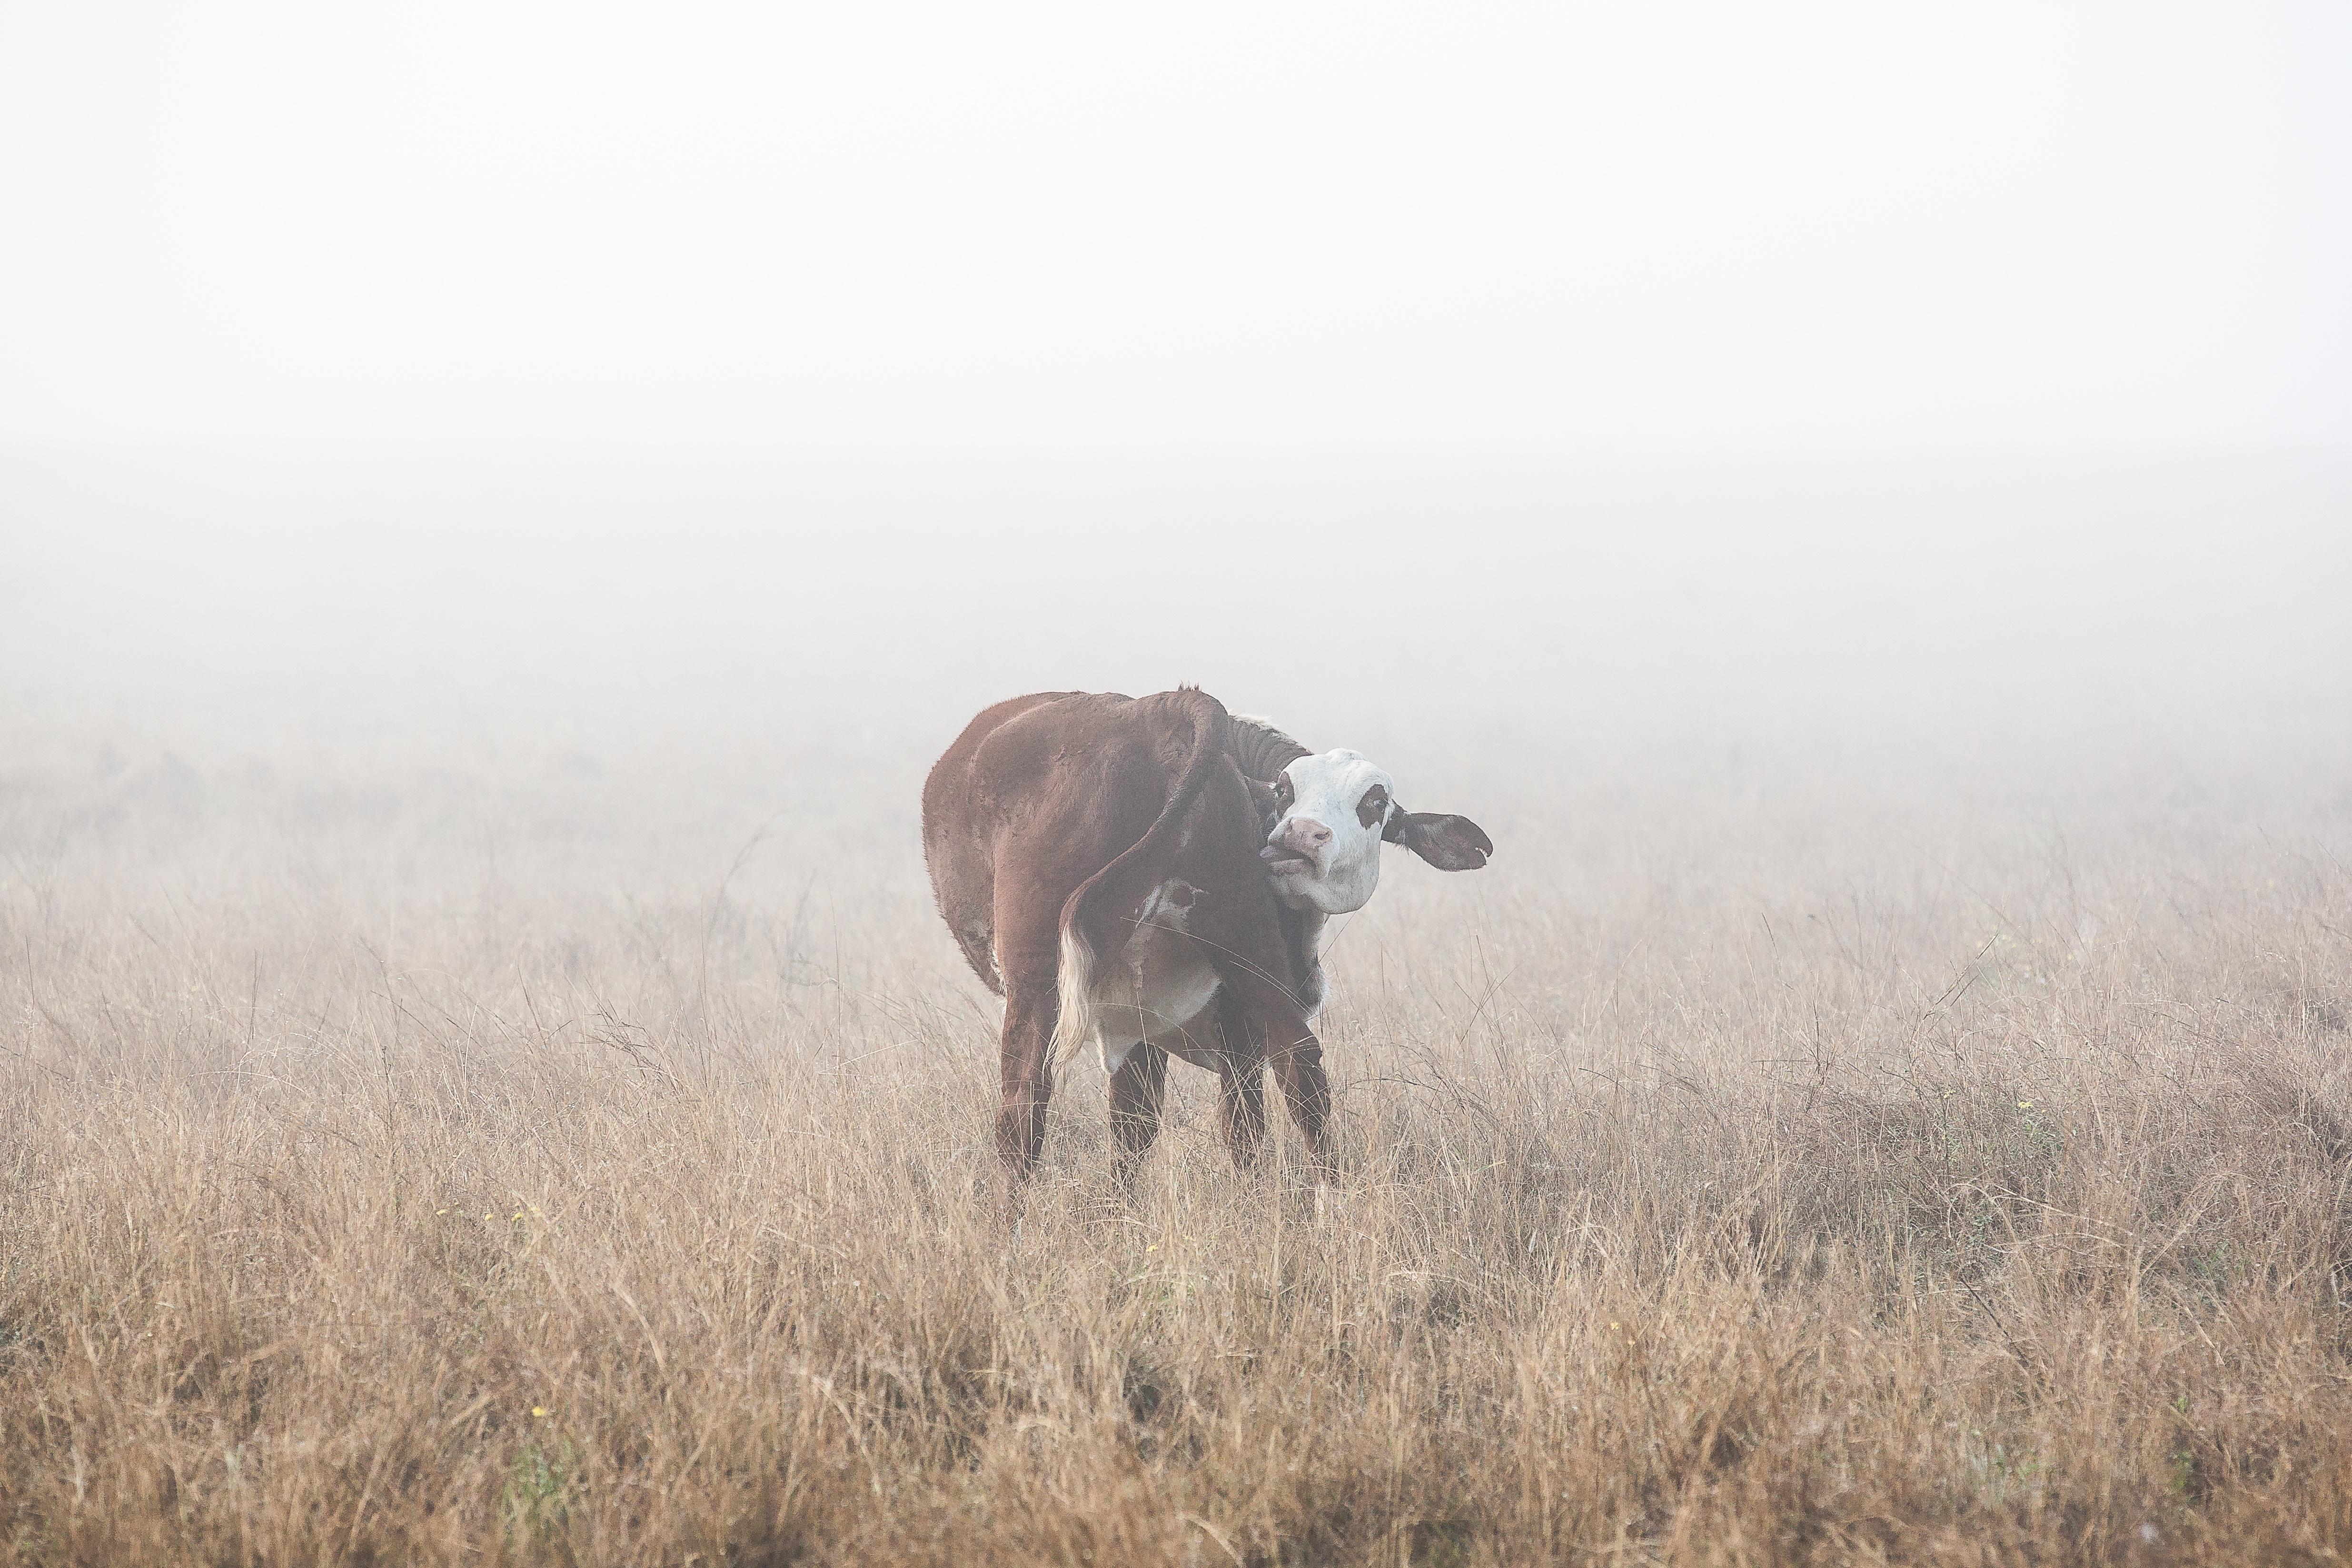
prairie, wildlife, herd, pasture, grazing, mammal, fauna, savanna, plain, grassland, habitat, safari, ecosystem, tundra, steppe, atmospheric phenomenon, cattle like mammal